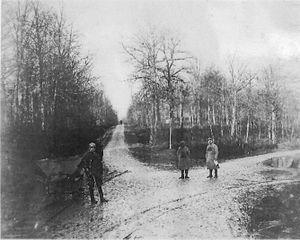
Position au Bois des Caures de Driant avec sa canne devant une voie Decauville qui amenait les charges lourdes . Autorisation des Amis du Musée Emile Driant .
Émile Driant est un officier de carrière français. Il est le gendre du général Boulanger. « Jules Verne militaire » sous le pseudonyme de Danrit ou capitaine Danrit, député de Nancy, il reprend le service au début de la Première Guerre mondiale. Il meurt à Verdun à la tête des 56ᵉ et 59ᵉ bataillons de chasseurs, en février 1916.